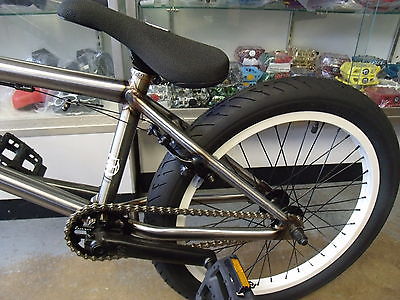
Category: bicycle